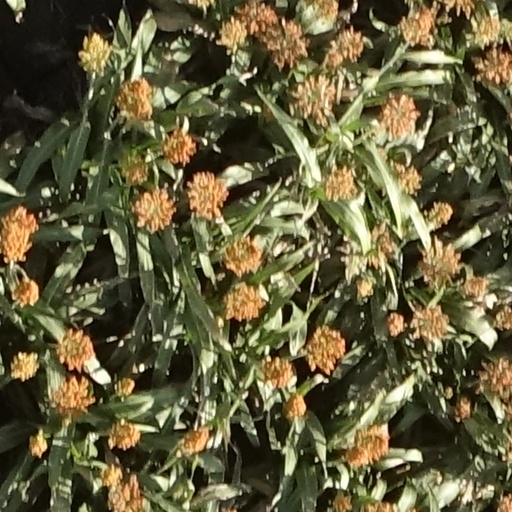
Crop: sorghum